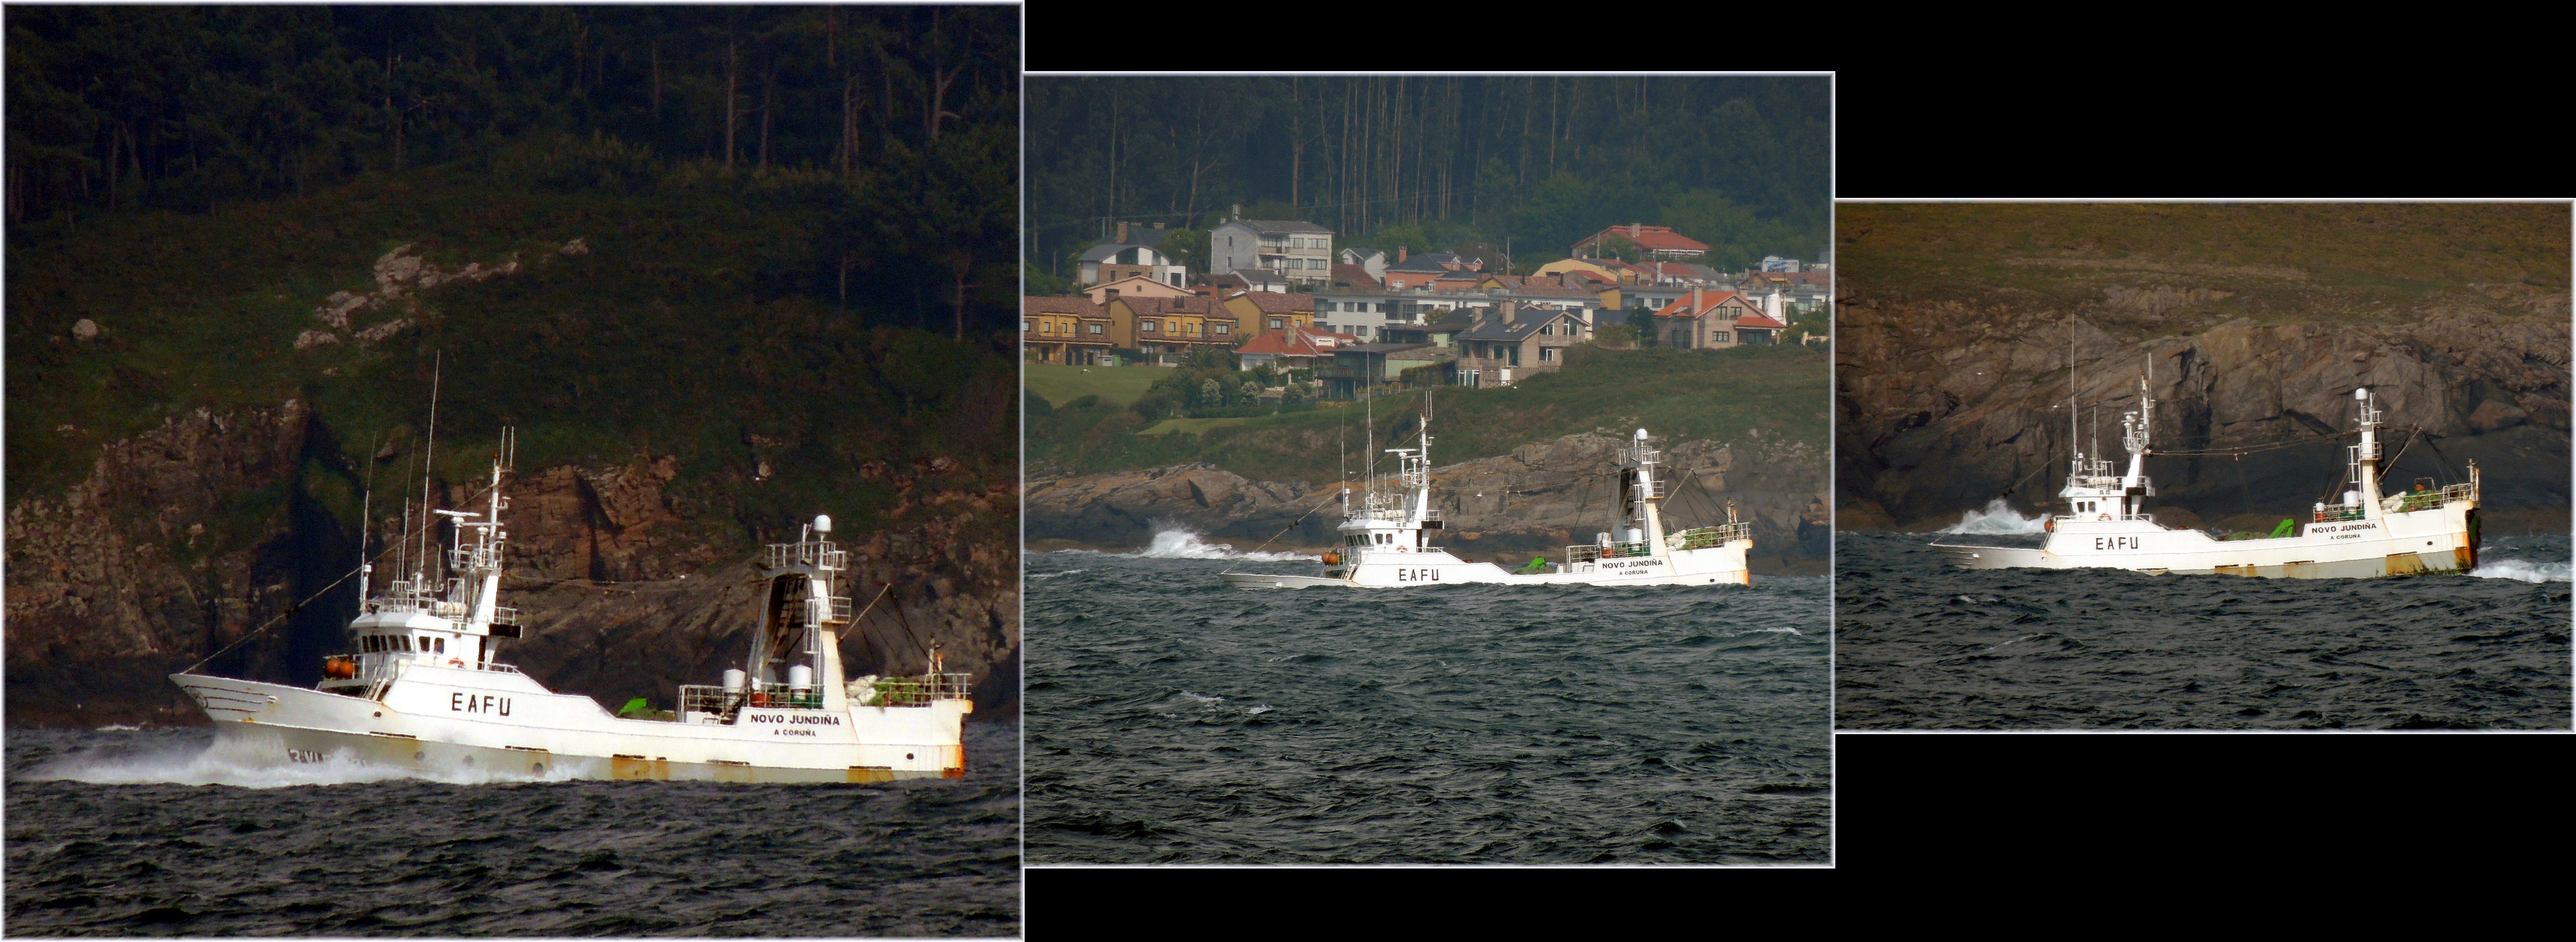
sea, water, boat, europe, vehicle, spain, espagne, europa, mar, agua, galicia, espanha, espana, screenshot, galiza, auga, pesqueros, marineras, corunna, galice, lacorogne, barcos, cosidas, lacoruna, acoru a, coru a, provinciacoru a, navegando, ghost ship